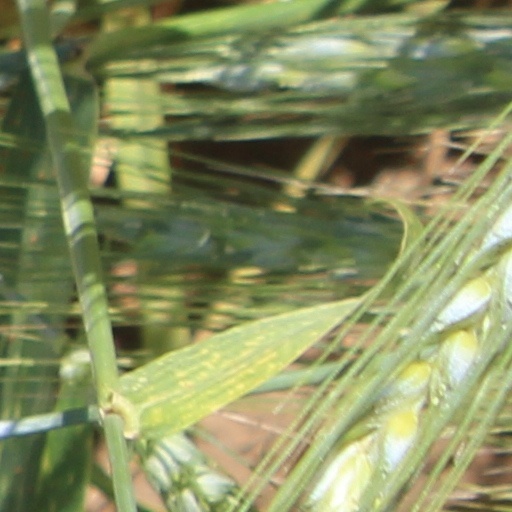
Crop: wheat